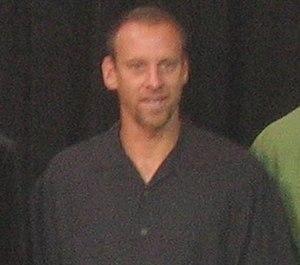
Larry Brett Krystkowiak est un ancien joueur professionnel américain de basket-ball ayant évolué au poste d'ailier fort.